Pixinguinha

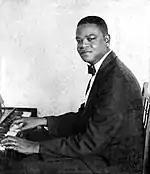
Pixinguinha in his youth.

In 1919, Pixinguinha, along with his brother and other musicians formed the musical group called. The instrumental lineup was initially traditional, dominated by a rhythm section of string instruments: Pixinguinha's flute, guitars, cavaquinho, banjo cavaquinho, and hand percussion. Performing in the lobby of the Cine Palais movie theater, the band's music soon became more popular than the films themselves. Their repertoire was diverse, encompassing folk music from northeast Brazil, "sambas", "maxixes", waltzes, polkas, and "Brazilian tangos" (the term "choro" was not yet established as a genre). The band appealed to the nationalistic desires of upper-class Brazilians, who were in support of what was considered to be uniquely Brazilian traditional music, free from foreign influences. Os Oito Batutas became a sensation across Brazil, despite facing disapproval from the white Rio elite against black men performing in popular venues.